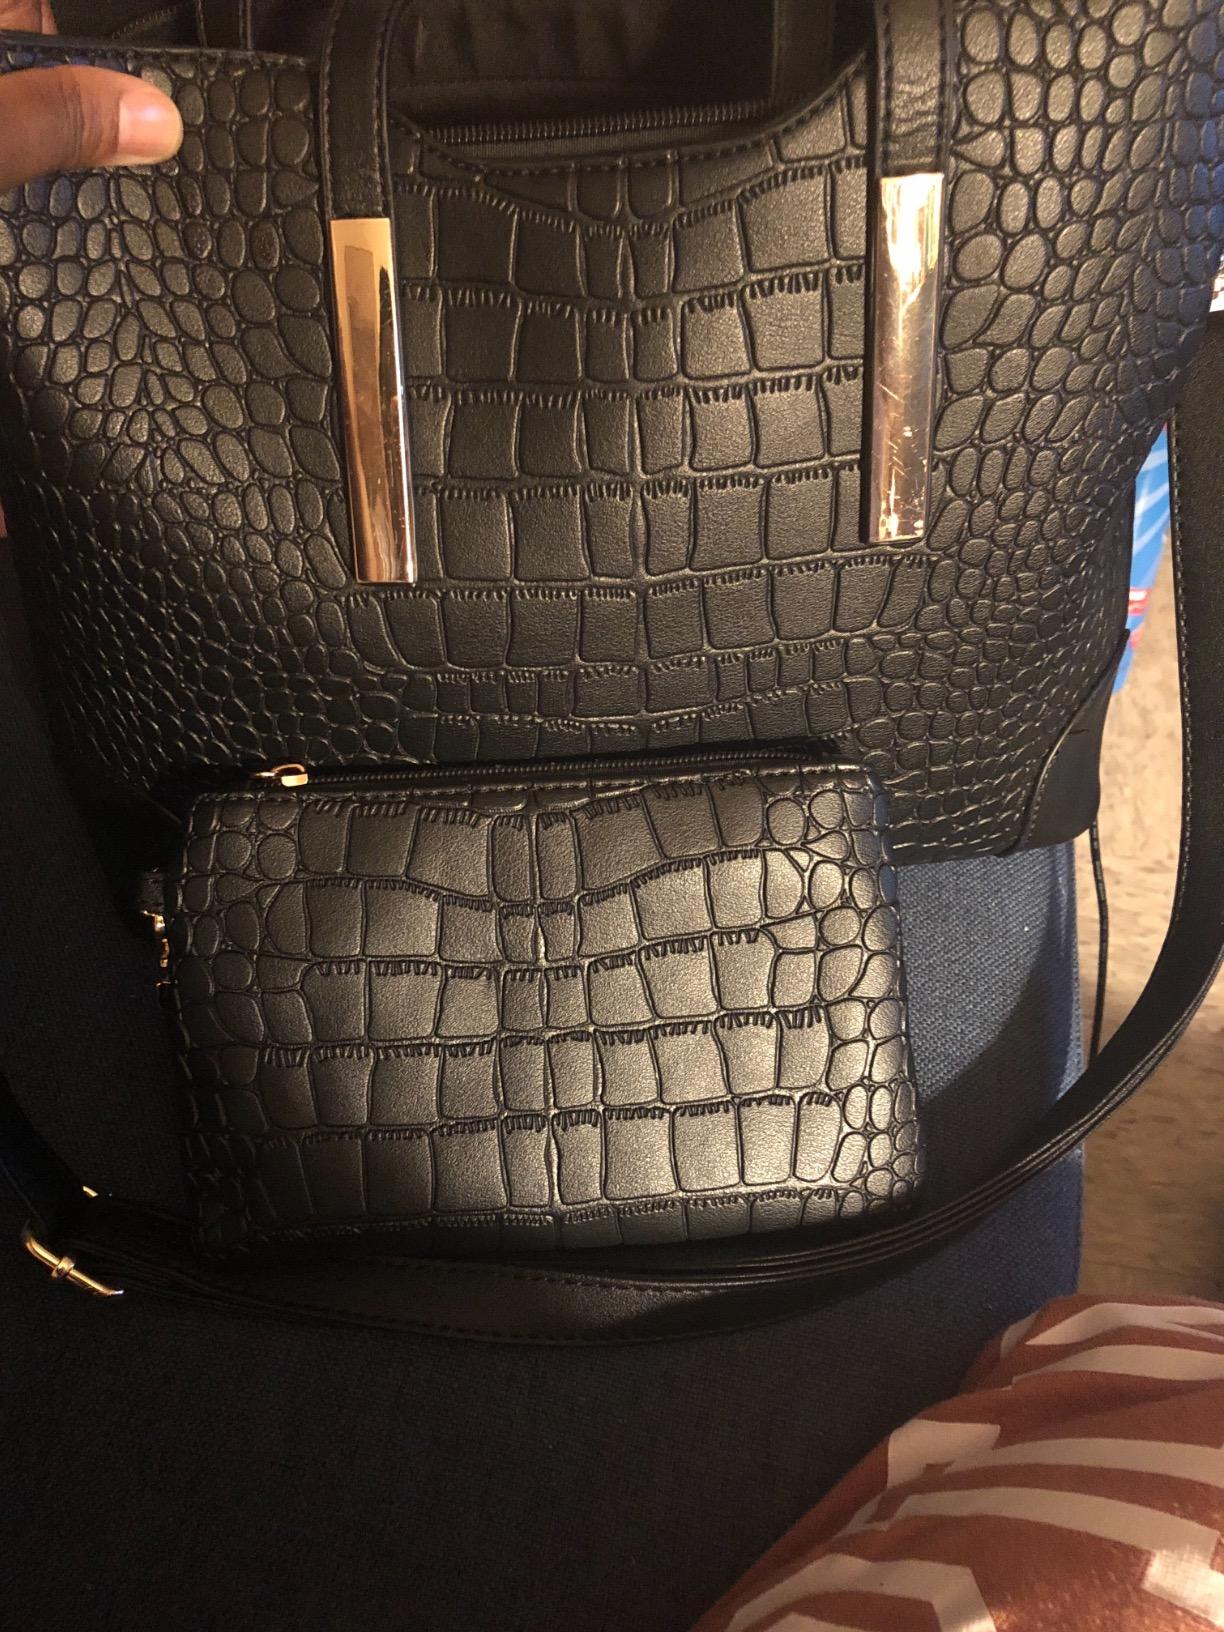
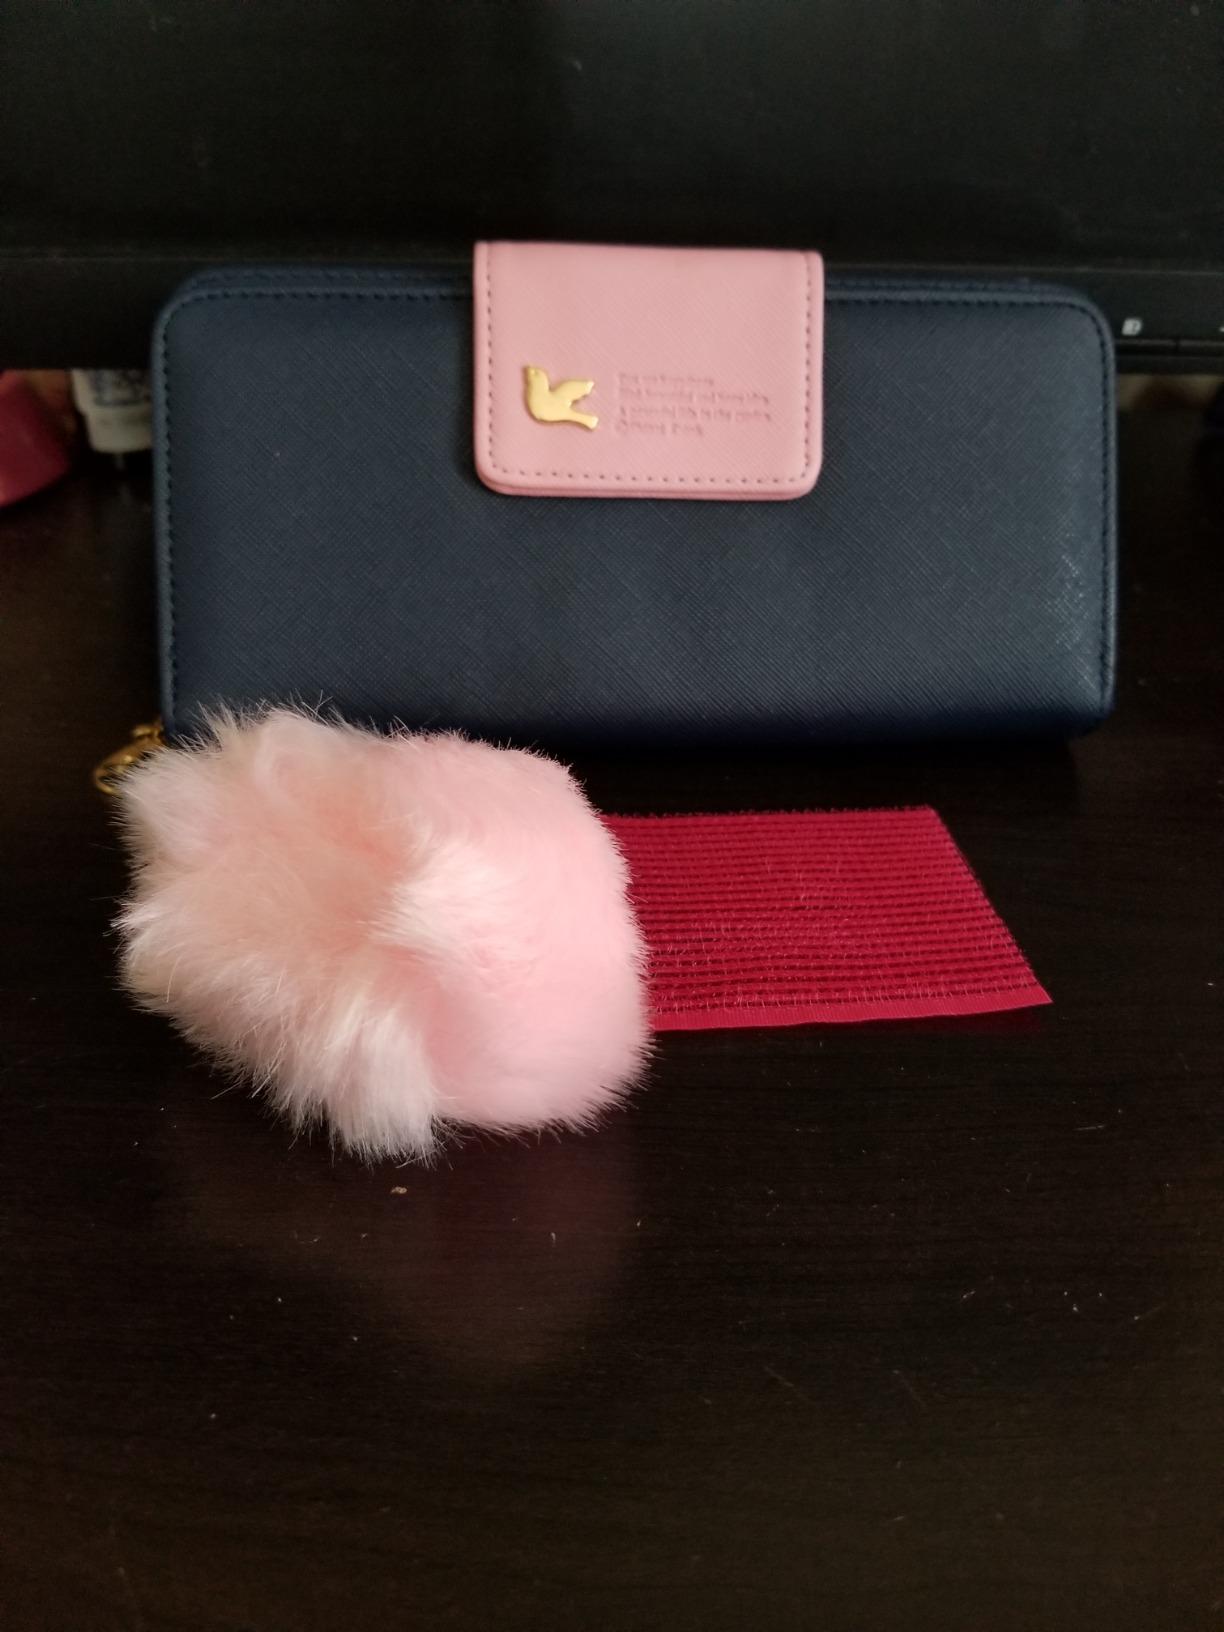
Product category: accessories_handbag
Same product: no